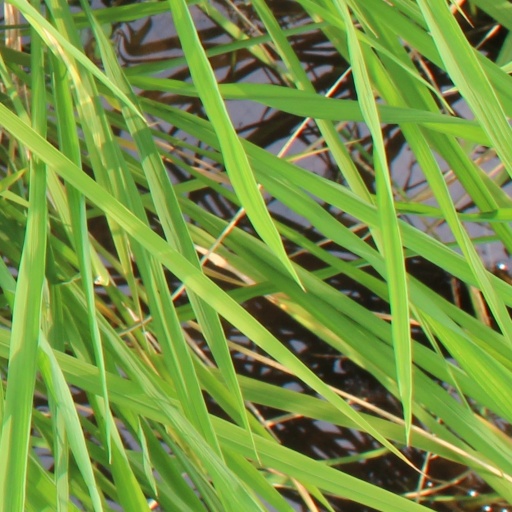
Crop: rice